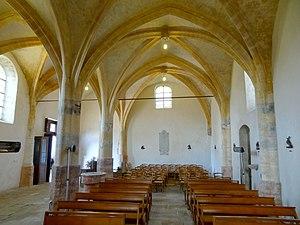
Intérieur de l'église - voir titre.
L'église Saint-Séverin est une église catholique paroissiale située à Oinville-sur-Montcient, dans les Yvelines, en France. Elle a été fondée en 1127, mais seul le mur nord de la nef subsiste de cette époque. L'édifice s'articule autour d'un transept de la première période gothique, dont la croisée du transept sert de base au clocher central, et surprend par la cohabitation entre des arcs-doubleaux de facture romane, et des chapiteaux de crochets déjà assez évolués, qui ne sont pas antérieurs à la fin du XIIᵉ siècle. À l'est du transept, le chœur se compose d'une travée carrée de la même époque, mais largement remaniée, et d'une abside polygonale de la Renaissance, qui n'est remarquable que pour le retable de pierre baroque qu'elle contient, et son décor à l'extérieur. Des chapelles latérales inégales occupent les angles entre les croisillons du transept et le chœur. Celle du nord devrait dater du XIIIᵉ siècle, et présente une architecture gothique un peu rustique, et celle du nord affiche le style de la fin de la période flamboyante, peu avant le milieu du XVIᵉ siècle, et se signale par une voûte à liernes et tiercerons agrémentée de quatre clés pendantes.